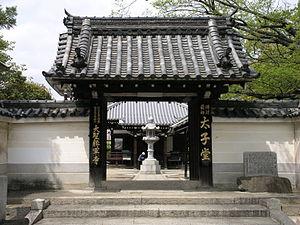
Le Taiseishōgun-ji est un temple bouddhiste situé à Yao, dans la préfecture d'Osaka, au Japon. Il a été fondé en 587 et est affilié à Kōyasan Shingon-shū.